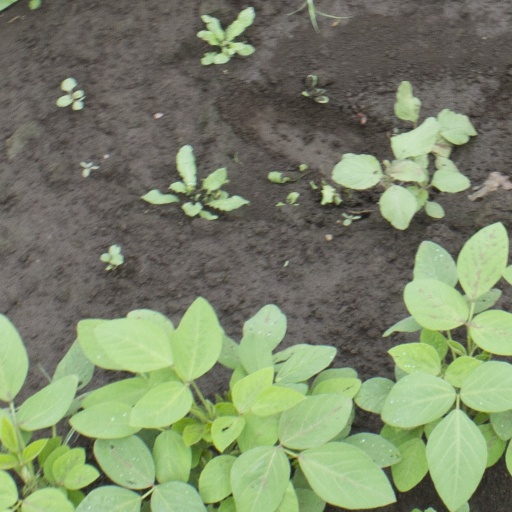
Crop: soybean